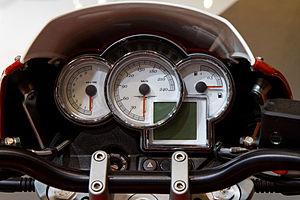
Moto Guzzi - 1200 Sport 8V ABS Corsa